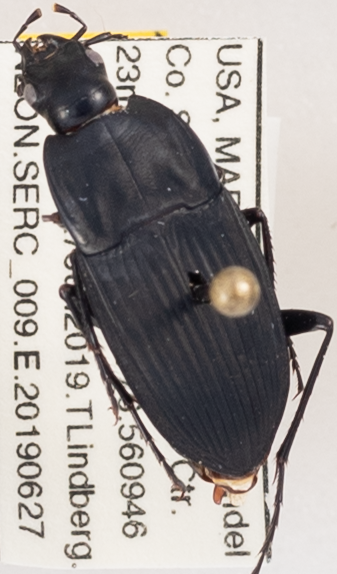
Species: Dicaelus furvus furvus
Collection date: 2019-06-27
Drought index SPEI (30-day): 0.29
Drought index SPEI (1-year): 2.09
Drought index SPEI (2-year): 2.09